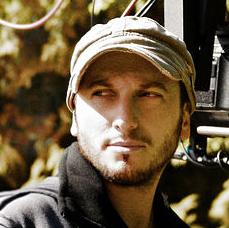
Age: 34